Ayr Post Office

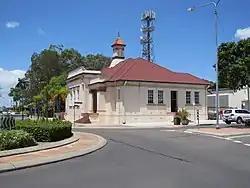
Ayr Post Office, 2014

Ayr Post Office is a heritage-listed post office at 155 Queen Street, Ayr, Shire of Burdekin, Queensland, Australia. It was designed by the Commonwealth Department of Interior and was built in 1936. It was added to the Australian Commonwealth Heritage List on 22 August 2012.